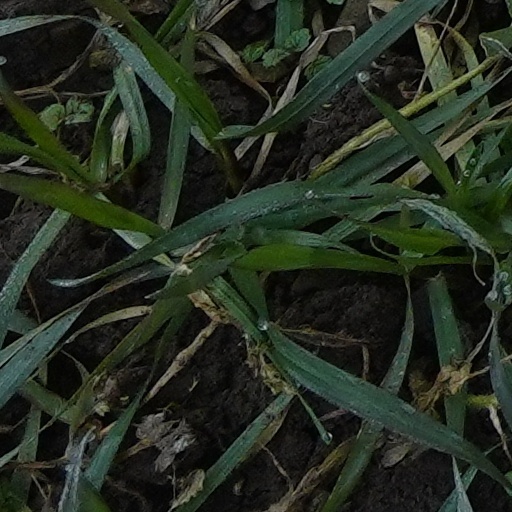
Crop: wheat